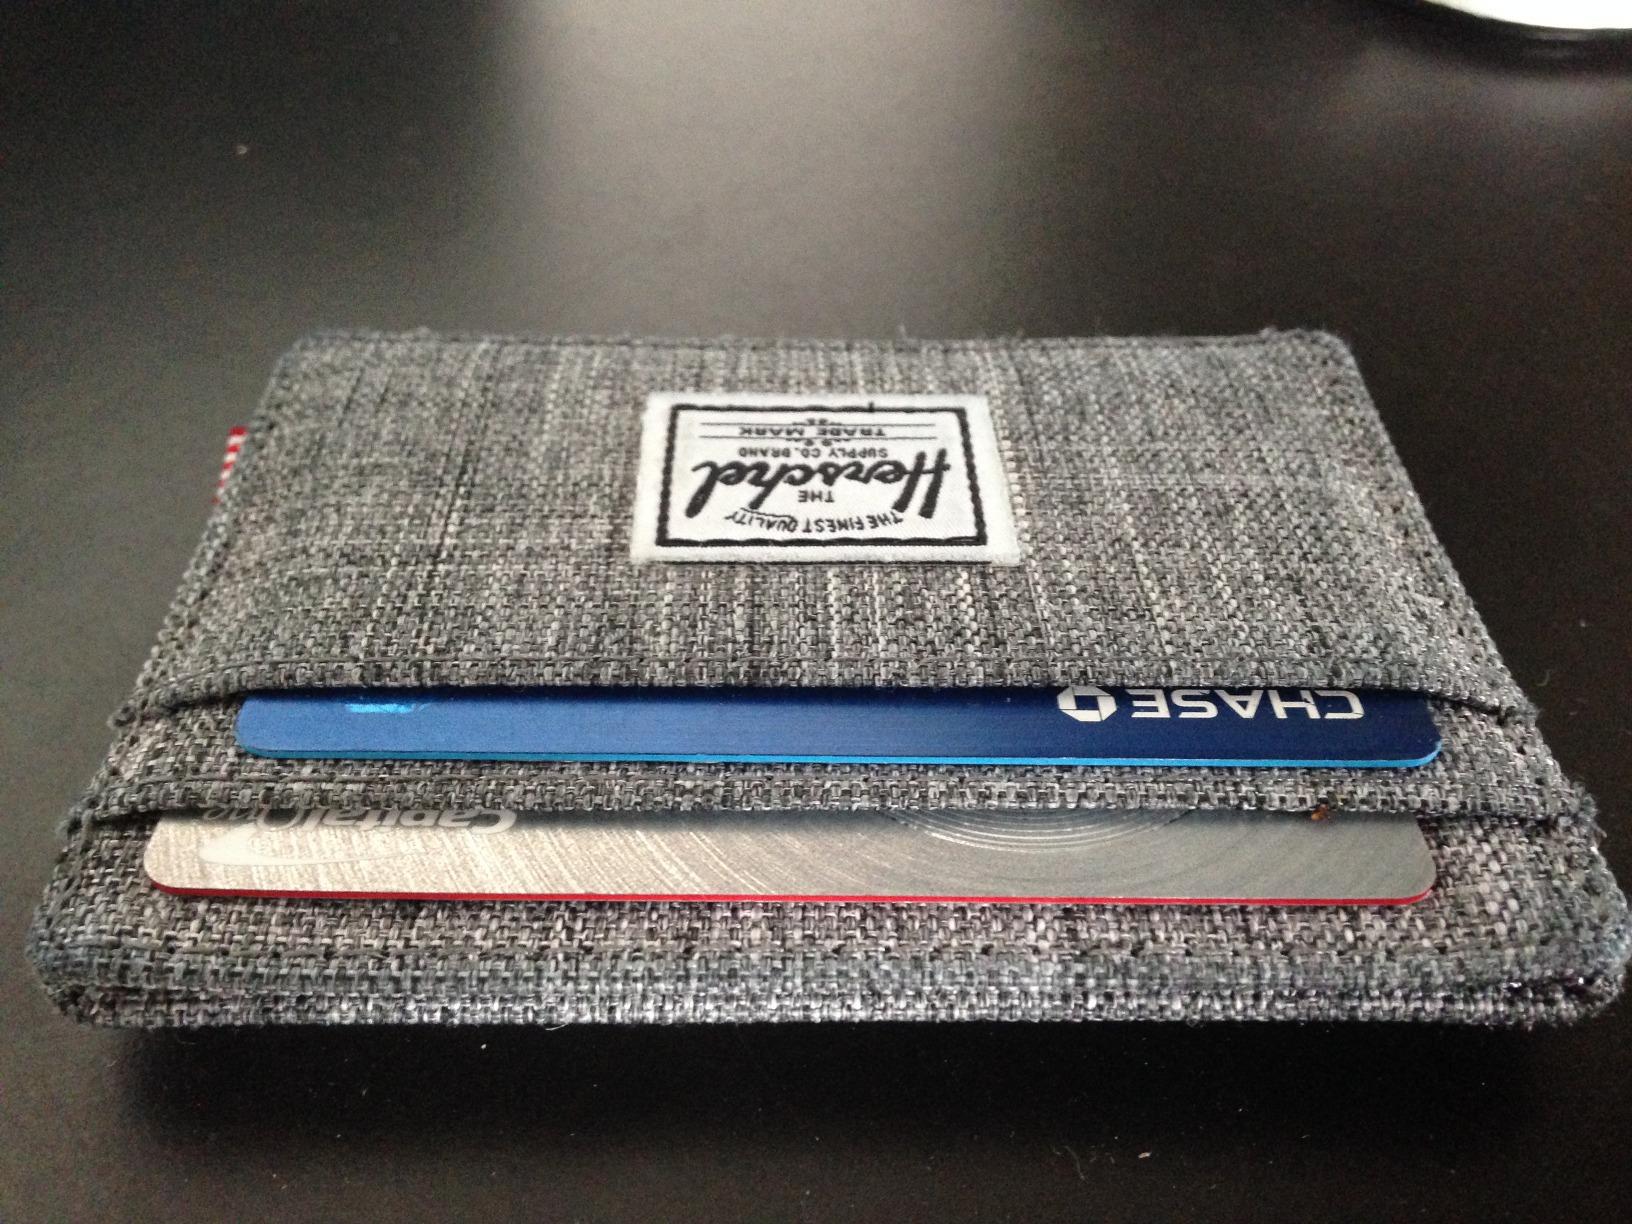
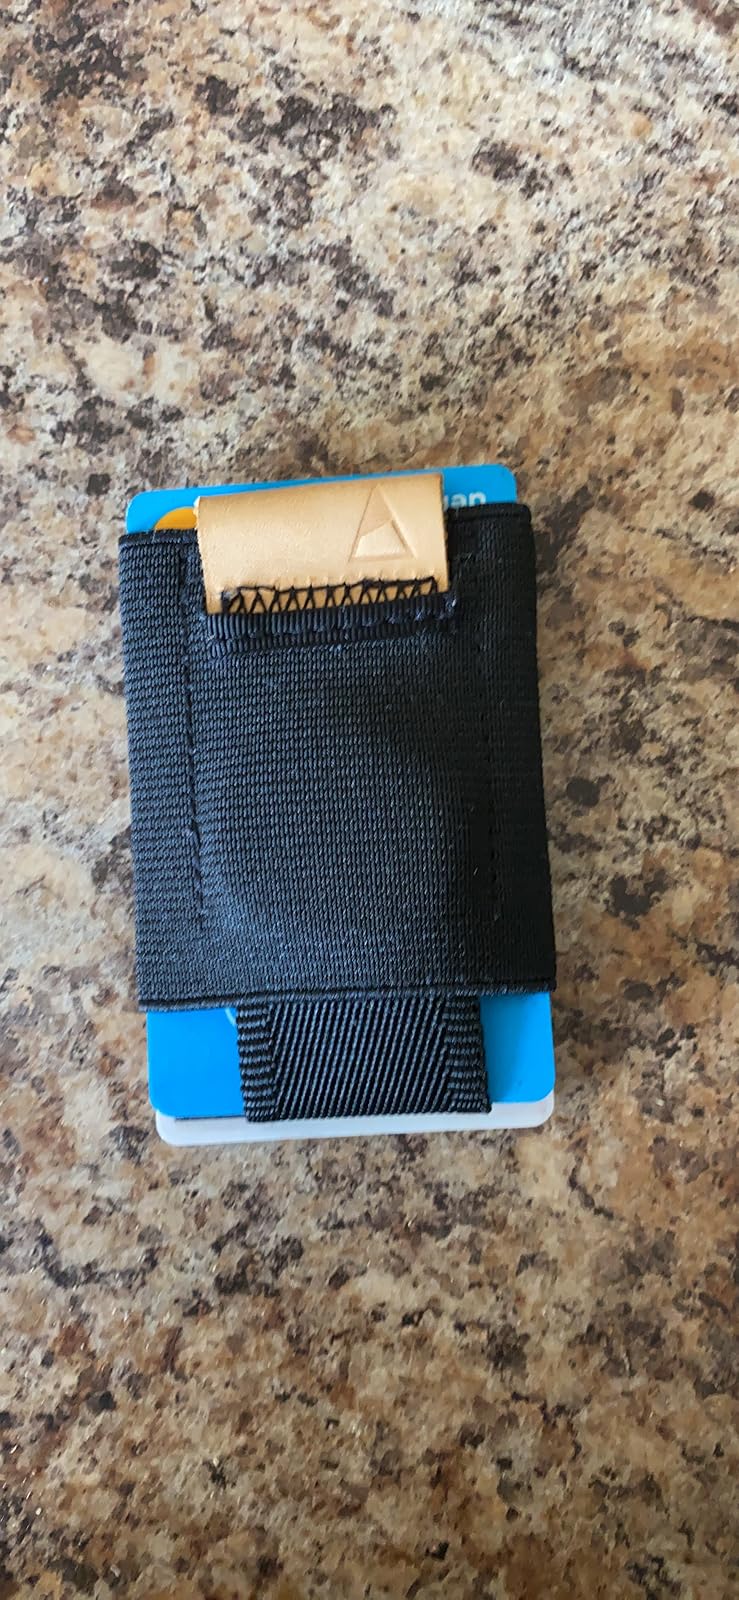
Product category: accessories_wallet
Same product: no